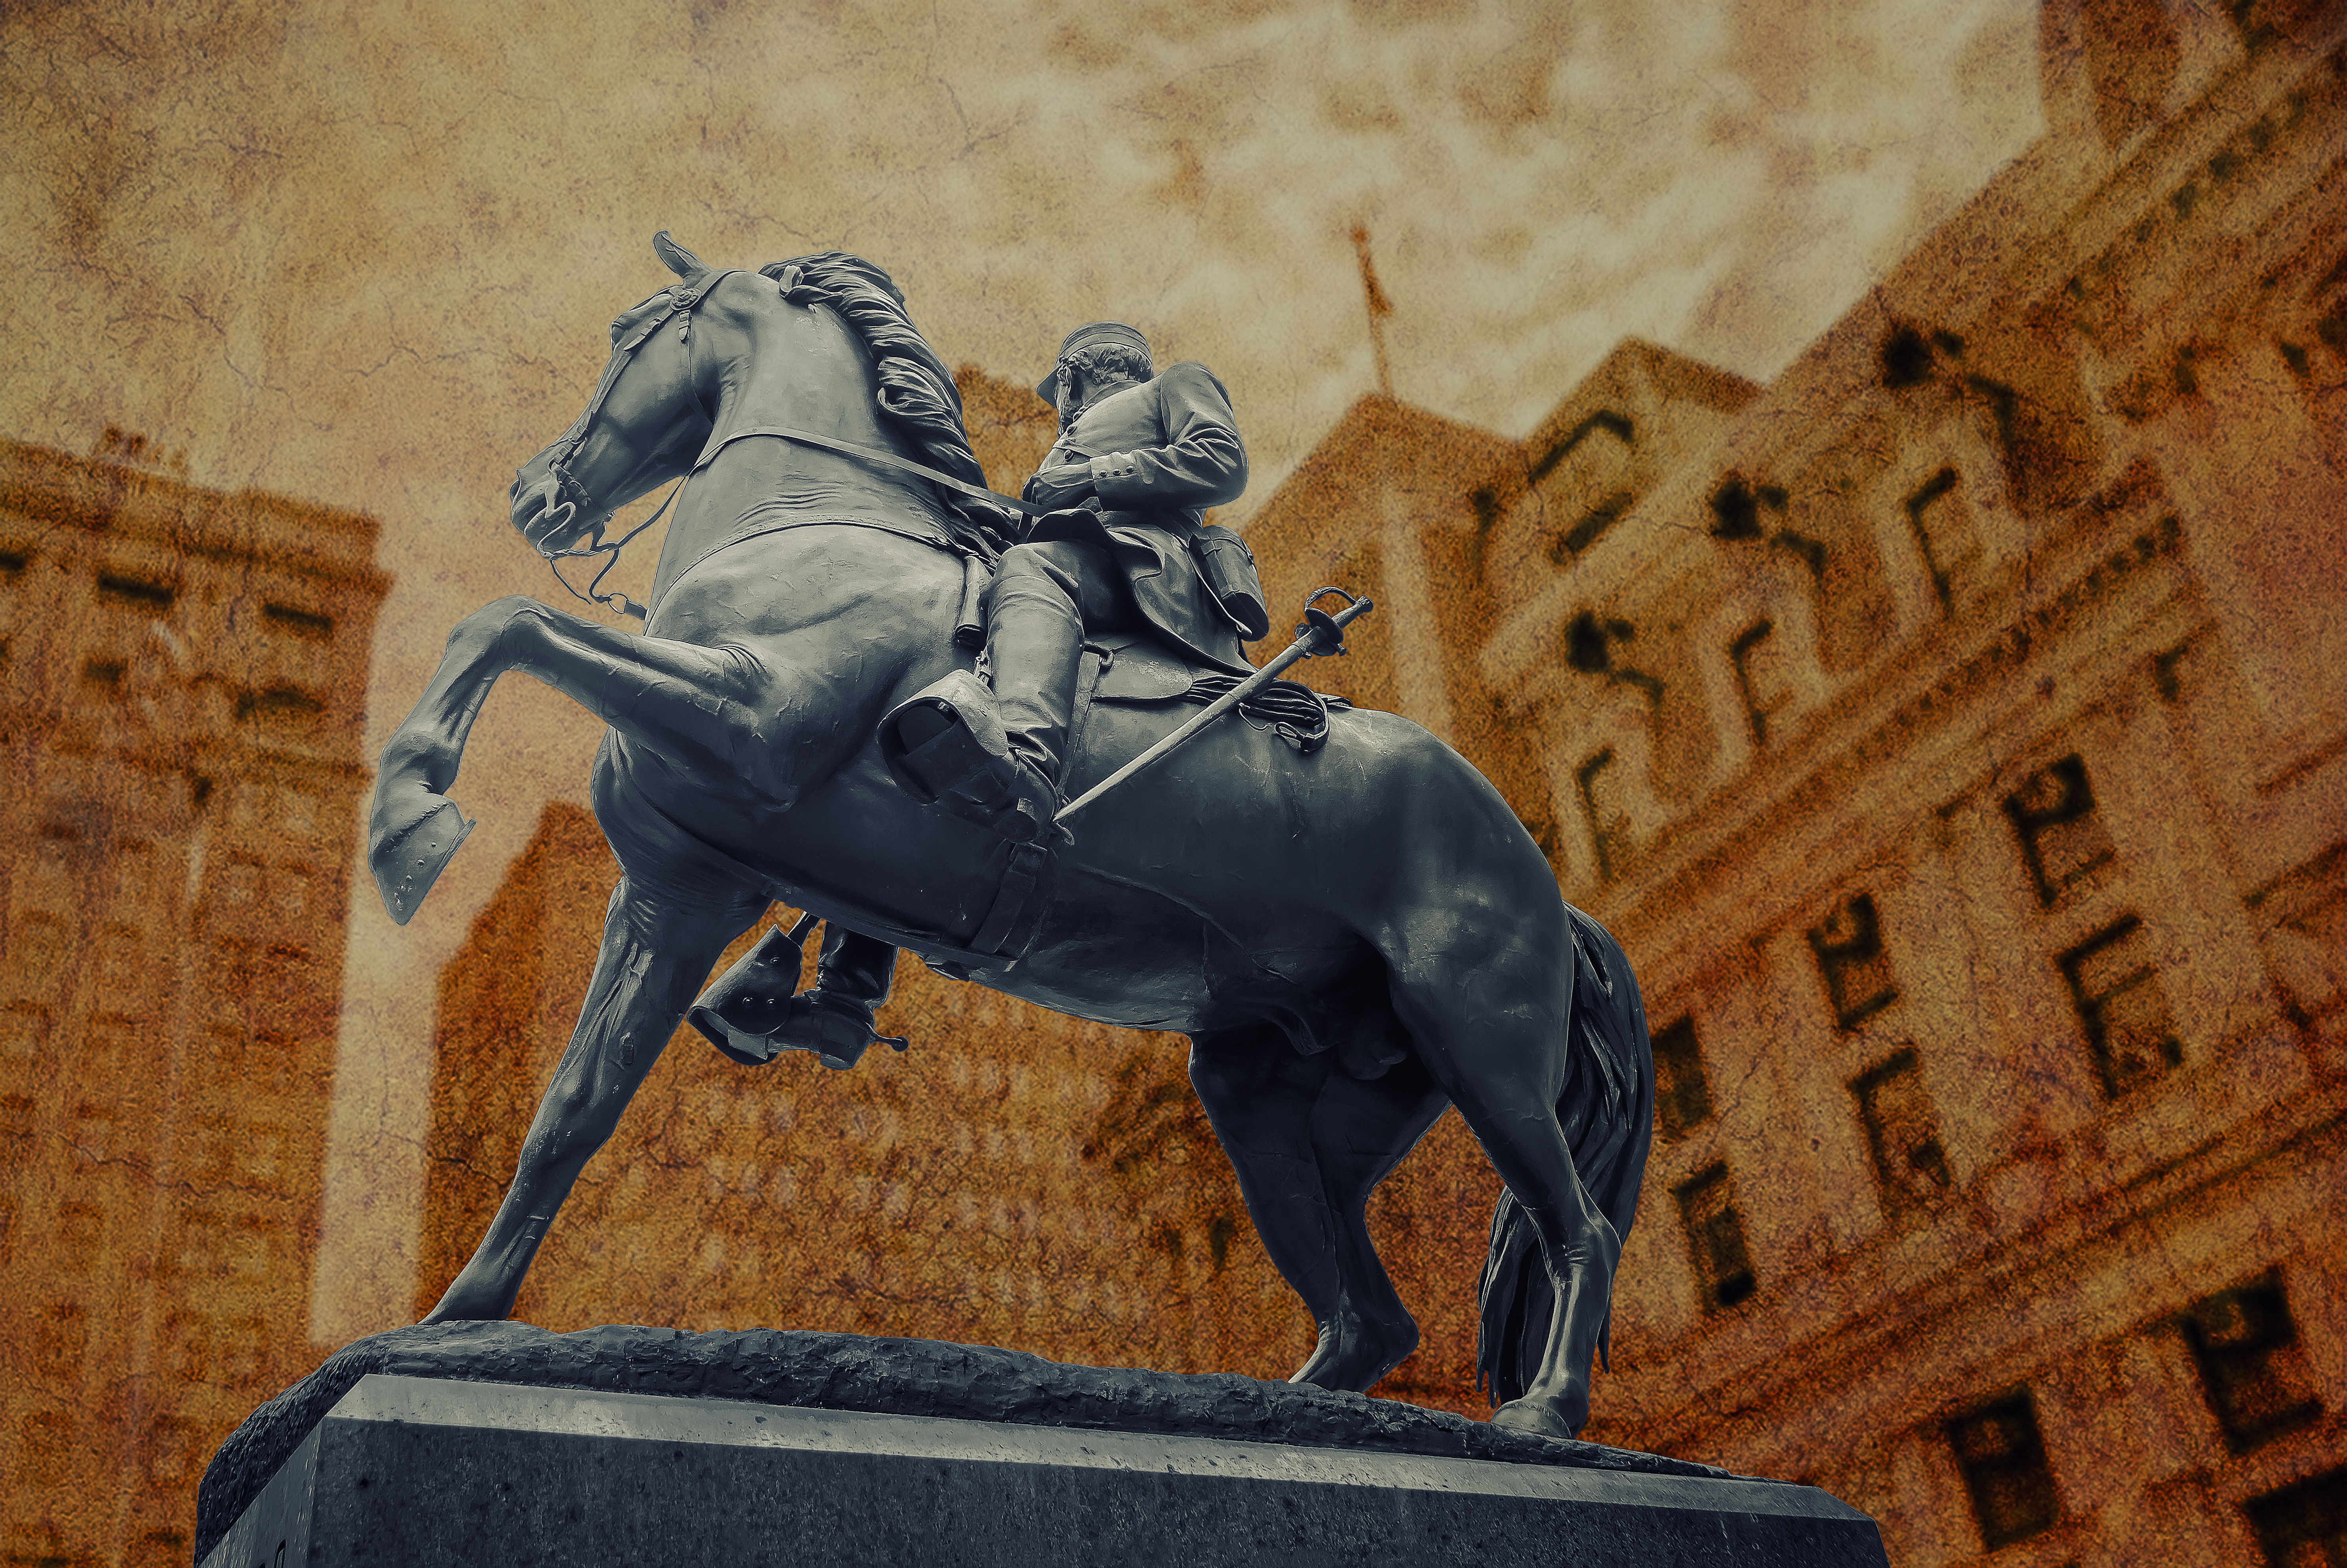
geotagged, pennsylvania, philadelphia, united states, usa, america, architecture, bronze statue, city, city hall, City Hall North Plaza, cityscape, civil war, Civil War General, Commonwealth of Pennsylvania, day trip, destination, downtown, Downtown Philadelphia, equestrian sculpture, landmark, Major General John Fulton Reynolds, Military Generals, North Broad Street, North Plaza, Philadelphia County, Philadelphia PA, Philadelphia Pennsylvania, philly, Philly PA, PHL, photoshop, sony, SONY a6500, SONY Alpha 6500, sony mirrorless, statue, street, street photography, tourist, tourist attraction, tourist destination, travel, Travel Philadelphia, travel photography, equestrian statue, sculpture, art, bridle, rein, monument, horse